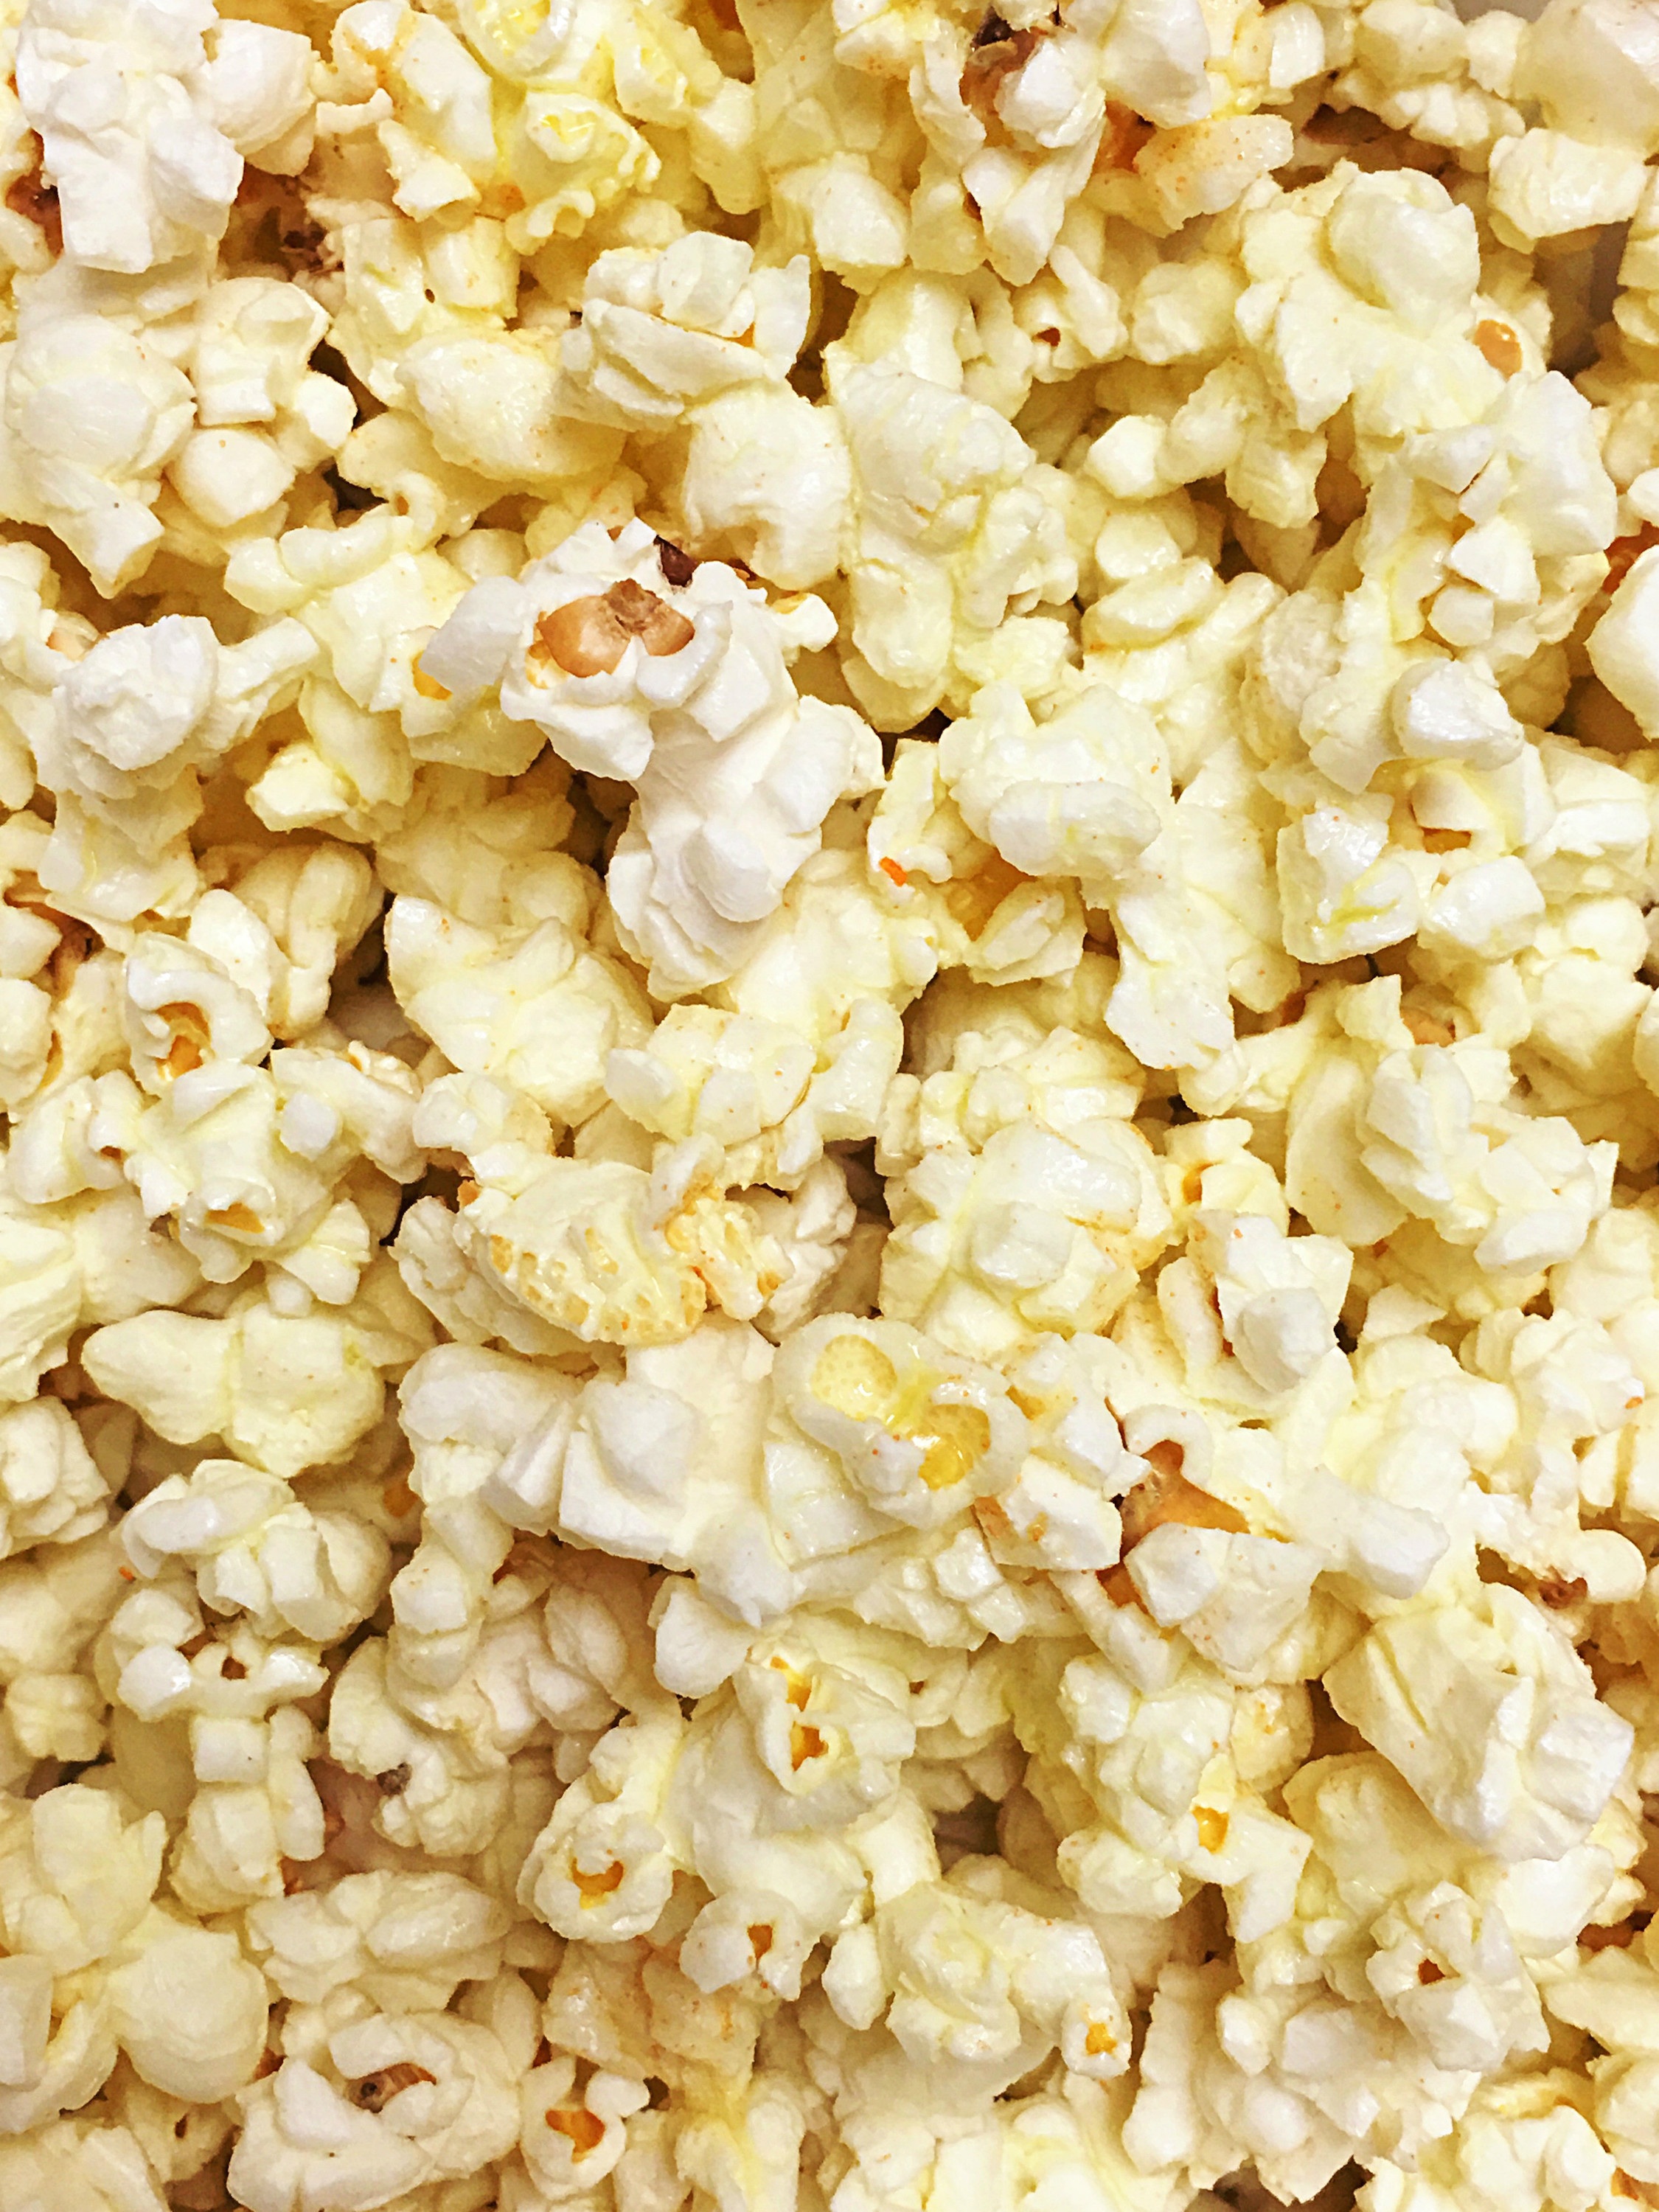
film, food, leisure, snack, eat, popcorn, eating, fun, cinema, theater, movie, entertainment, treat, concessions, movie theater, buttery, date night, snack food, kettle corn